Piero the Unfortunate

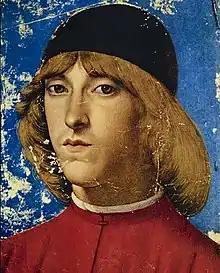
Portrait of Piero de' Medici by Gherardo di Giovanni del Fora.

Piero di Lorenzo de' Medici (15 February 1472 – 28 December 1503), called Piero the Fatuous or Piero the Unfortunate, was the lord of Florence from 1492 until his exile in 1494.